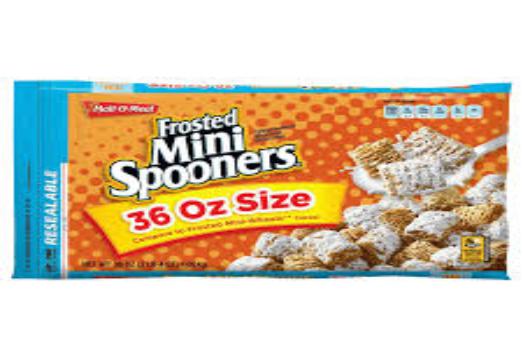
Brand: Frosted Mini Spooners
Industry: Food